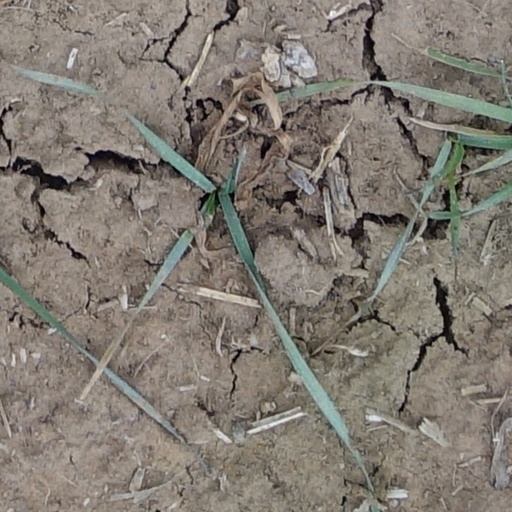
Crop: wheat